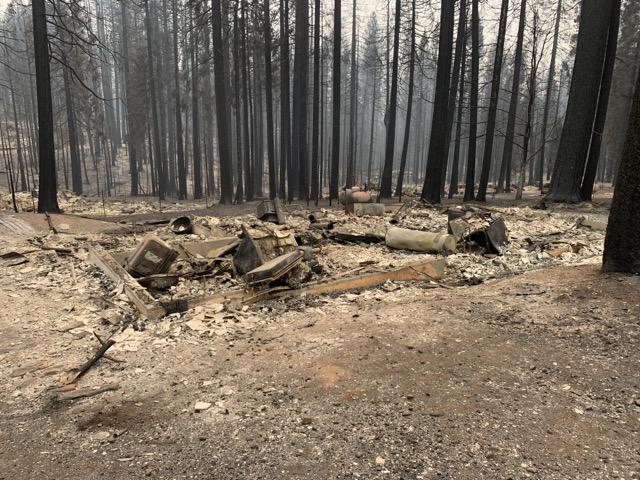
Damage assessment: destroyed